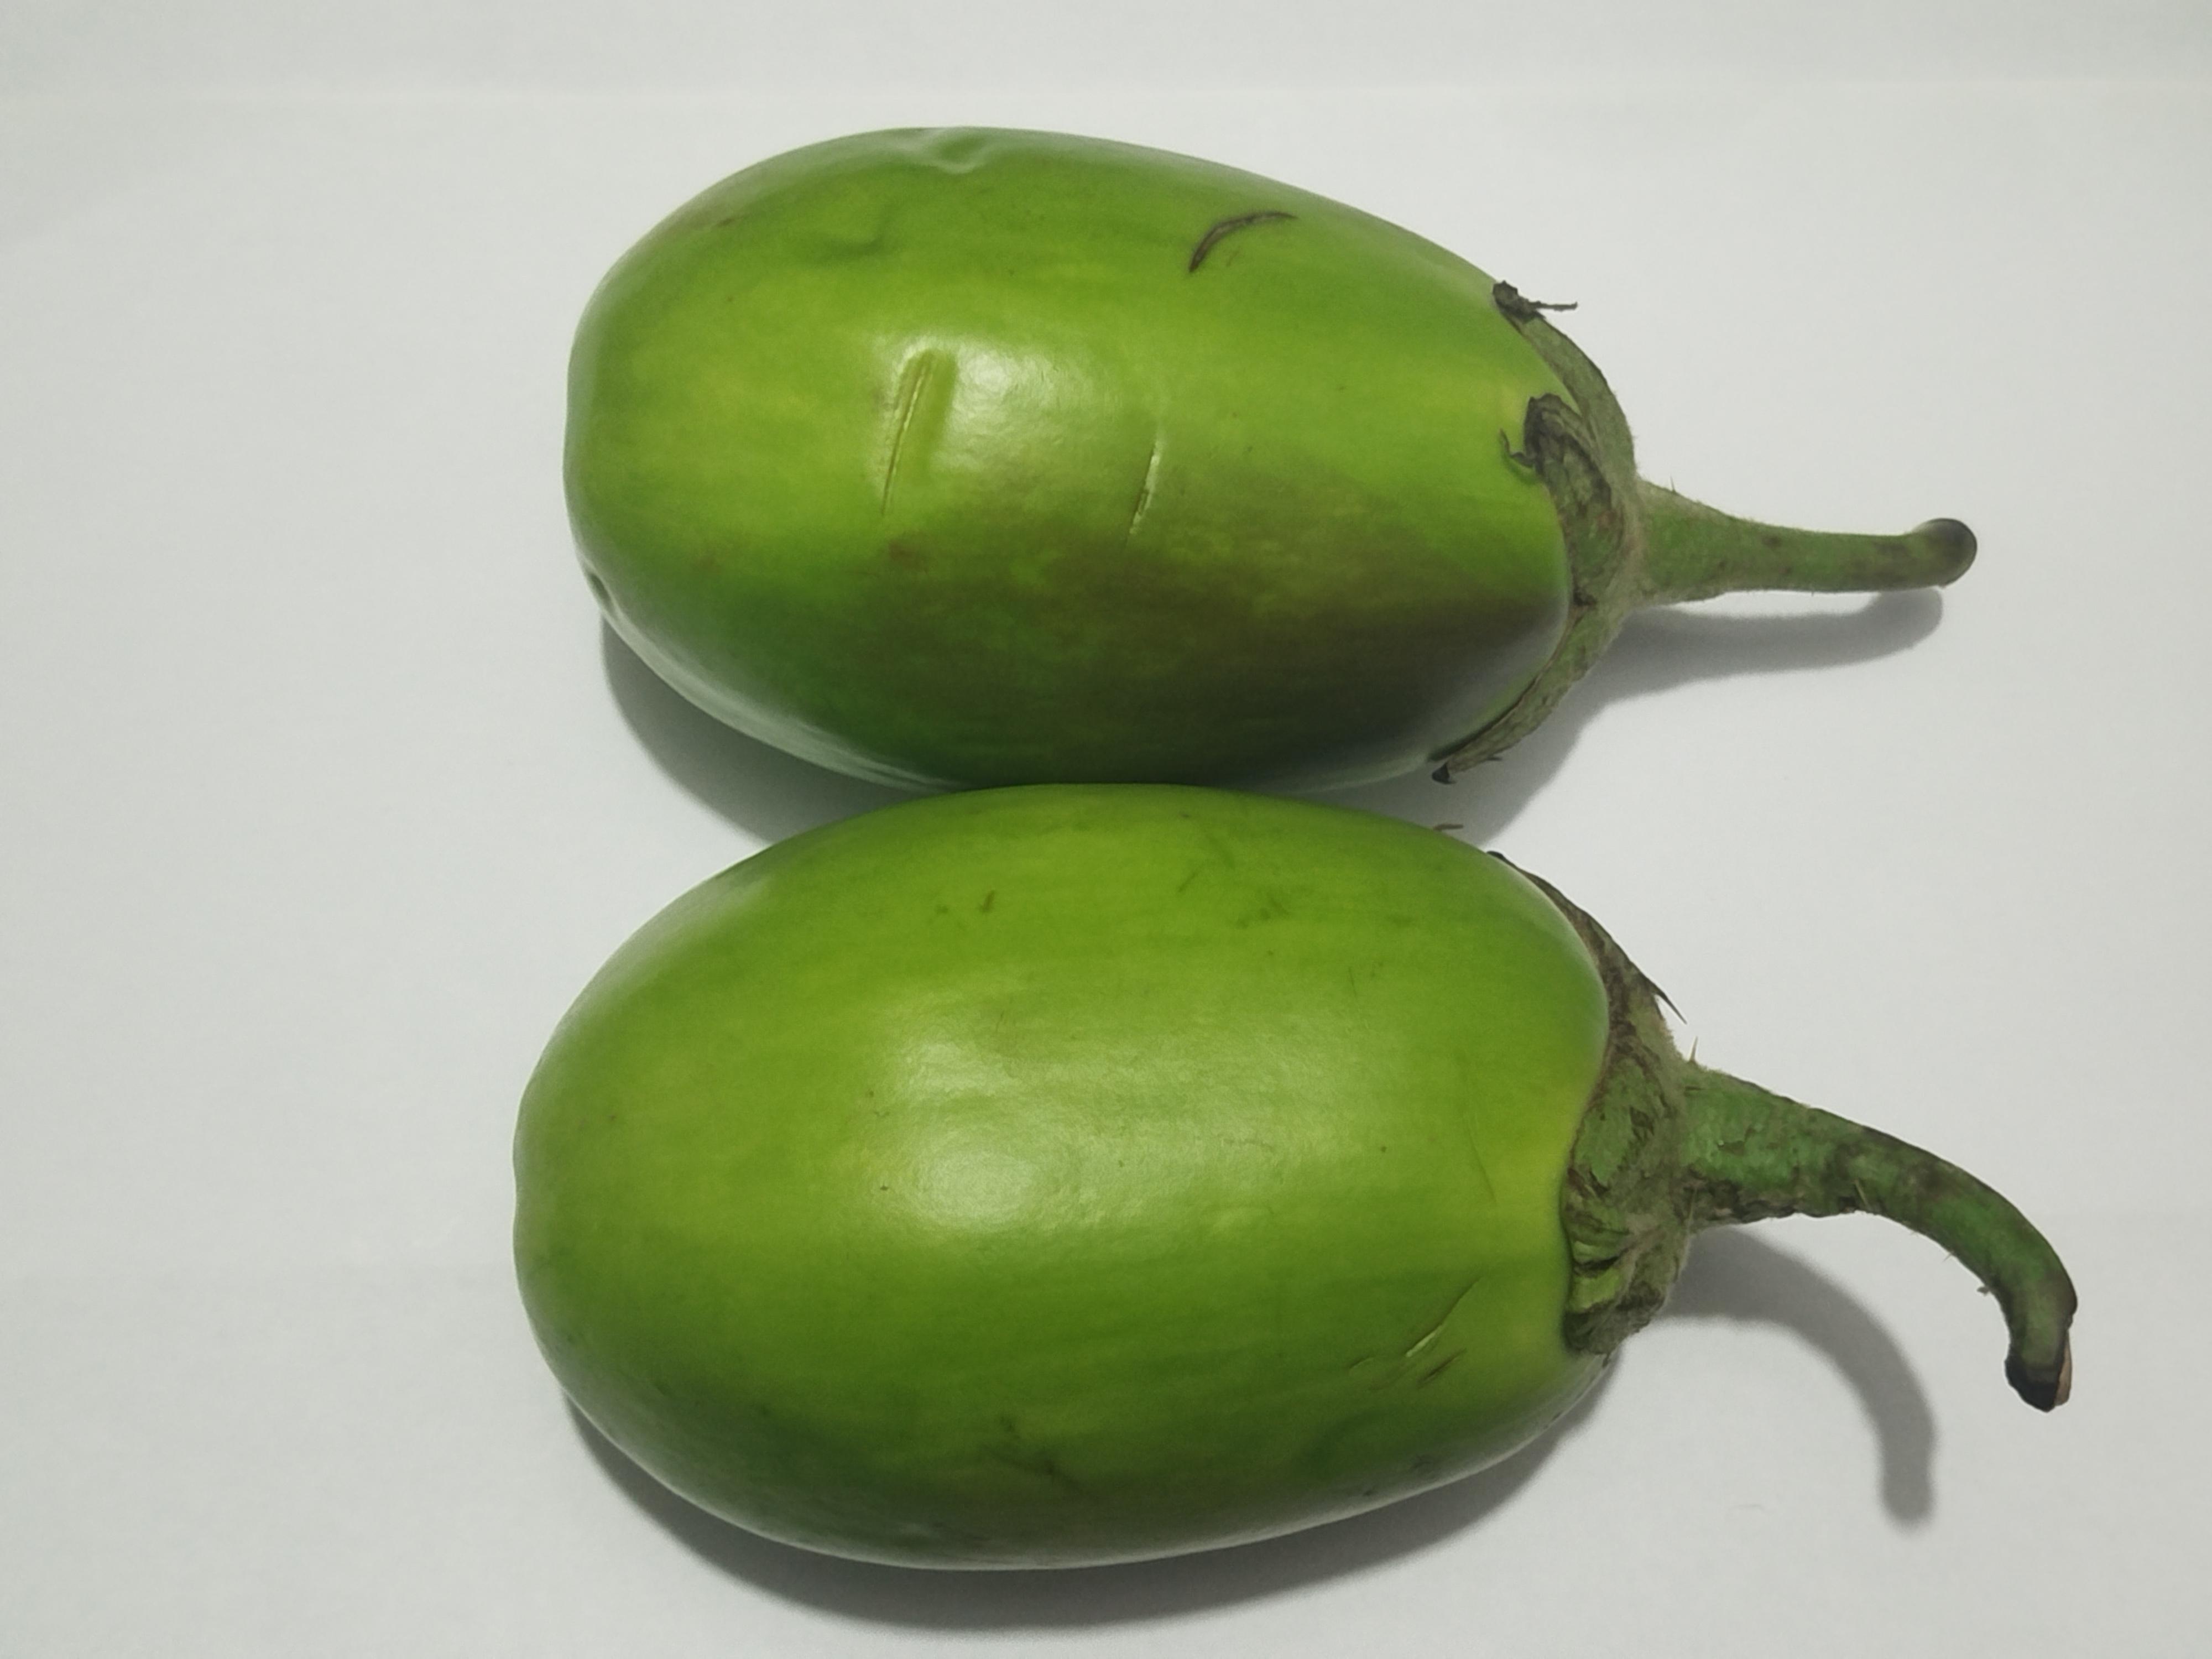
Label: Brinjal